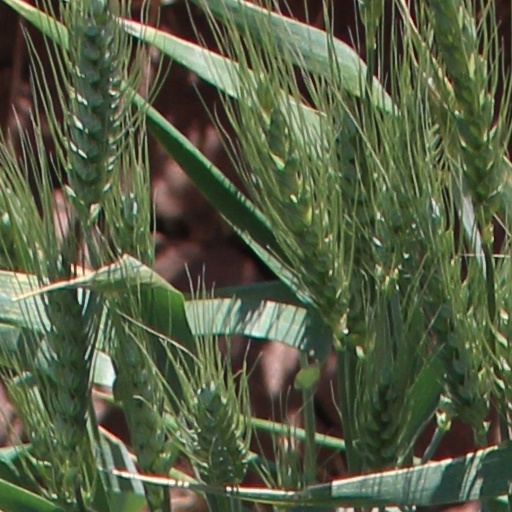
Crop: wheat